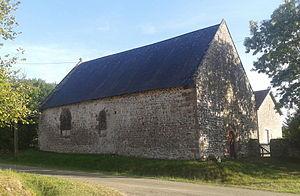
Prieuré Sainte-Catherine de Varennes-l'Enfant (Inscrit) This building is indexed in the Base Mérimée, a database of architectural heritage maintained by the French Ministry of Culture,
Épineux-le-Seguin ou Épineu-le-Seguin est une ancienne commune française, située dans le département de la Mayenne en région Pays de la Loire, devenue le 1ᵉʳ janvier 2017 une commune déléguée au sein de la commune nouvelle de Val-du-Maine.
Le Prieuré Sainte-Catherine de Varennes-l'Enfant a été fondé en 1209. À l'extinction du prieuré-cure, la chapelle devient chapelle seigneuriale. L'édifice, avec son pignon occidental bas, d'une largeur disproportionnée, semblerait d'une époque antérieure à 1207 si l'on n'avait des exemples de la persistance du style roman dans notre région, même au-delà de cette date.
Cet article recense les monuments historiques de la Mayenne, en France.